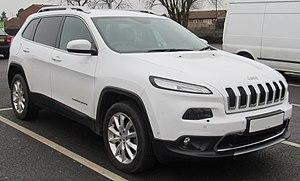
Le châssis FGA type Compact est une plate-forme élaborée par le constructeur automobile italien Fiat Group Automobiles S.p.A. au milieu des années 2000. Cette structure est modulaire et est destinée aux véhicules automobiles de la catégorie compactes et moyennes hautes de l'ensemble du groupe, les futurs modèles européens et américains.
Le Cherokee est un véhicule de type SUV tout-terrain développé et produit par le constructeur automobile américain Jeep alors qu'il faisait partie du groupe American Motors Corporation. C'est un véhicule de dimensions moyennes avec de bonnes capacités de franchissement et de traction. Depuis sa version XJ de 1984, c'est aussi le premier 4x4 construit sur une caisse monocoque et non plus sur un châssis traditionnel.